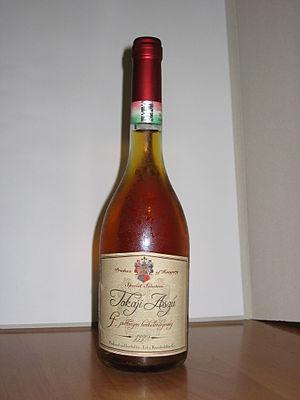
Le Tokaj ou Tokay est un vin hongrois ou slovaque – la frontière entre ces deux pays ayant été dessinée postérieurement au développement du vin de renommée et coupant cette grande région viticole de Tokaj-Hegyalja en deux. Ces vins dorés ont la particularité d’être vinifiés à partir de raisins, qui, grâce au Botrytis cinerea, un champignon qui se développe sur les grains et qui permet de donner ce que l'on appelle une « pourriture noble », mûrissent au-delà du stade de maturation habituel pour donner les fameux grains Aszú. Les Tokaj sont principalement connus pour la gamme de vins liquoreux haut de gamme, des vins issus de grains de raisin sur-mûris.
L’histoire de la vigne et du vin est si ancienne qu’elle se confond avec l'histoire de l’humanité. La vigne et le vin ont représenté un élément important des sociétés, intimement associés à leurs économies et à leurs cultures. Le vin synonyme de fête, d'ivresse, de convivialité, qui a investi le vaste champ des valeurs symboliques, est aujourd'hui présent dans la plupart des pays du monde. Son existence est le fruit d’une longue histoire mouvementée.
Le terme Vin de qualité produit dans une région déterminée a désigné, entre 1970 et 2009, certains vins produits sur le territoire de l'Union européenne. L'Europe divisait, pendant cette période, les vins en deux catégories : les « VQPRD » et les « Vins de table ».